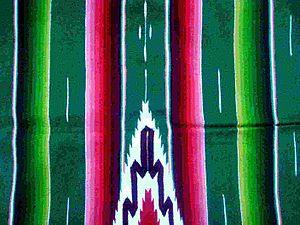
Saltillo est une ville du nord du Mexique, capitale de l'État de Coahuila. En 2005 sa population était estimée à 649 000 habitants et à 725 000 pour toute l'agglomération. Elle s'étend sur 3 837 km². Il s'agit de la 20ᵉ plus grande ville du pays. L'agglomération est composée de Saltillo, Ramos Arizpe, et Arteaga.
Un sarape est une pièce de tissu multicolore ornementale mésoaméricaine. À l'origine en laine, cet artisanat a fait la réputation de la ville de Saltillo durant de nombreuses années.
Les textiles mexicains sont le fruit d'une longue histoire, remontant au moins à -1400. Avant la période hispanique, les fibres végétales utilisées provenaient principalement du yucca, du palmier ou de plantes succulentes, ainsi que du coton dans les plaines du sud au climat plus chaud. Après la chute de l'Empire aztèque, les espagnols amènent avec eux de nouvelles matières premières, comme la soie et la laine, ainsi que des techniques européennes comme l'utilisation du métier à tisser. Les styles vestimentaires changent aussi significativement. Les tissus sont produits dans des ateliers ou de façon domestique jusqu'à l'époque de Porfirio Díaz, qui correspond à la mécanisation du tissage, apportée par les français. De nos jours, les textiles pour l'habillement ou d'autres applications sont fabriqués industriellement ou par des artisans. Les produits encore fabriqués à la main comptent notamment des vêtements pré-hispaniques comme des huipils ou des sarapes, souvent brodés. Les habits, les tapis et d'autres pièces sont faits à partir de fibres et de teintures naturelles.